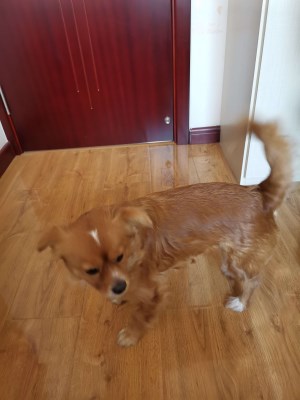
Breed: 806-n000129-papillon